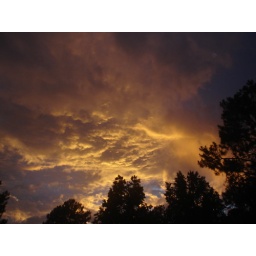
Notice the face slightly off center left facing downward! Taken outside my door in Savannah GA!